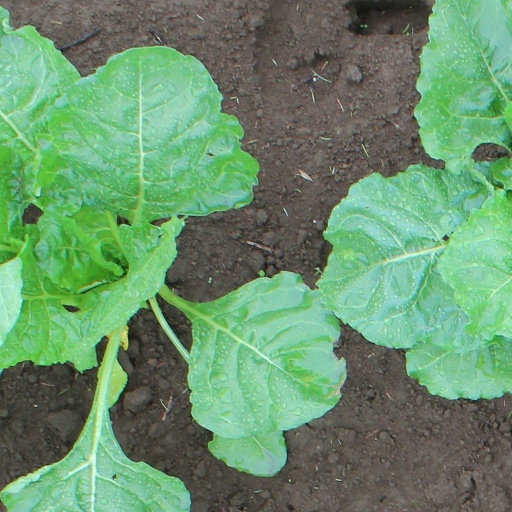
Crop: sugar beet